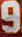
Number: 9